Joan Ridley

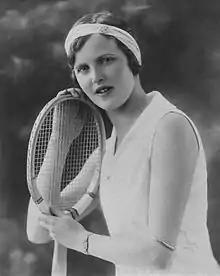

Joan Cowell O'Meara Ridley (11 July 1903 – 4 October 1983) was a female British tennis player who was active in the 1920s and 1930s. Ridley was a semifinalist at the 1931 Wimbledon Championships where she lost in straight sets to Helen Jacobs.